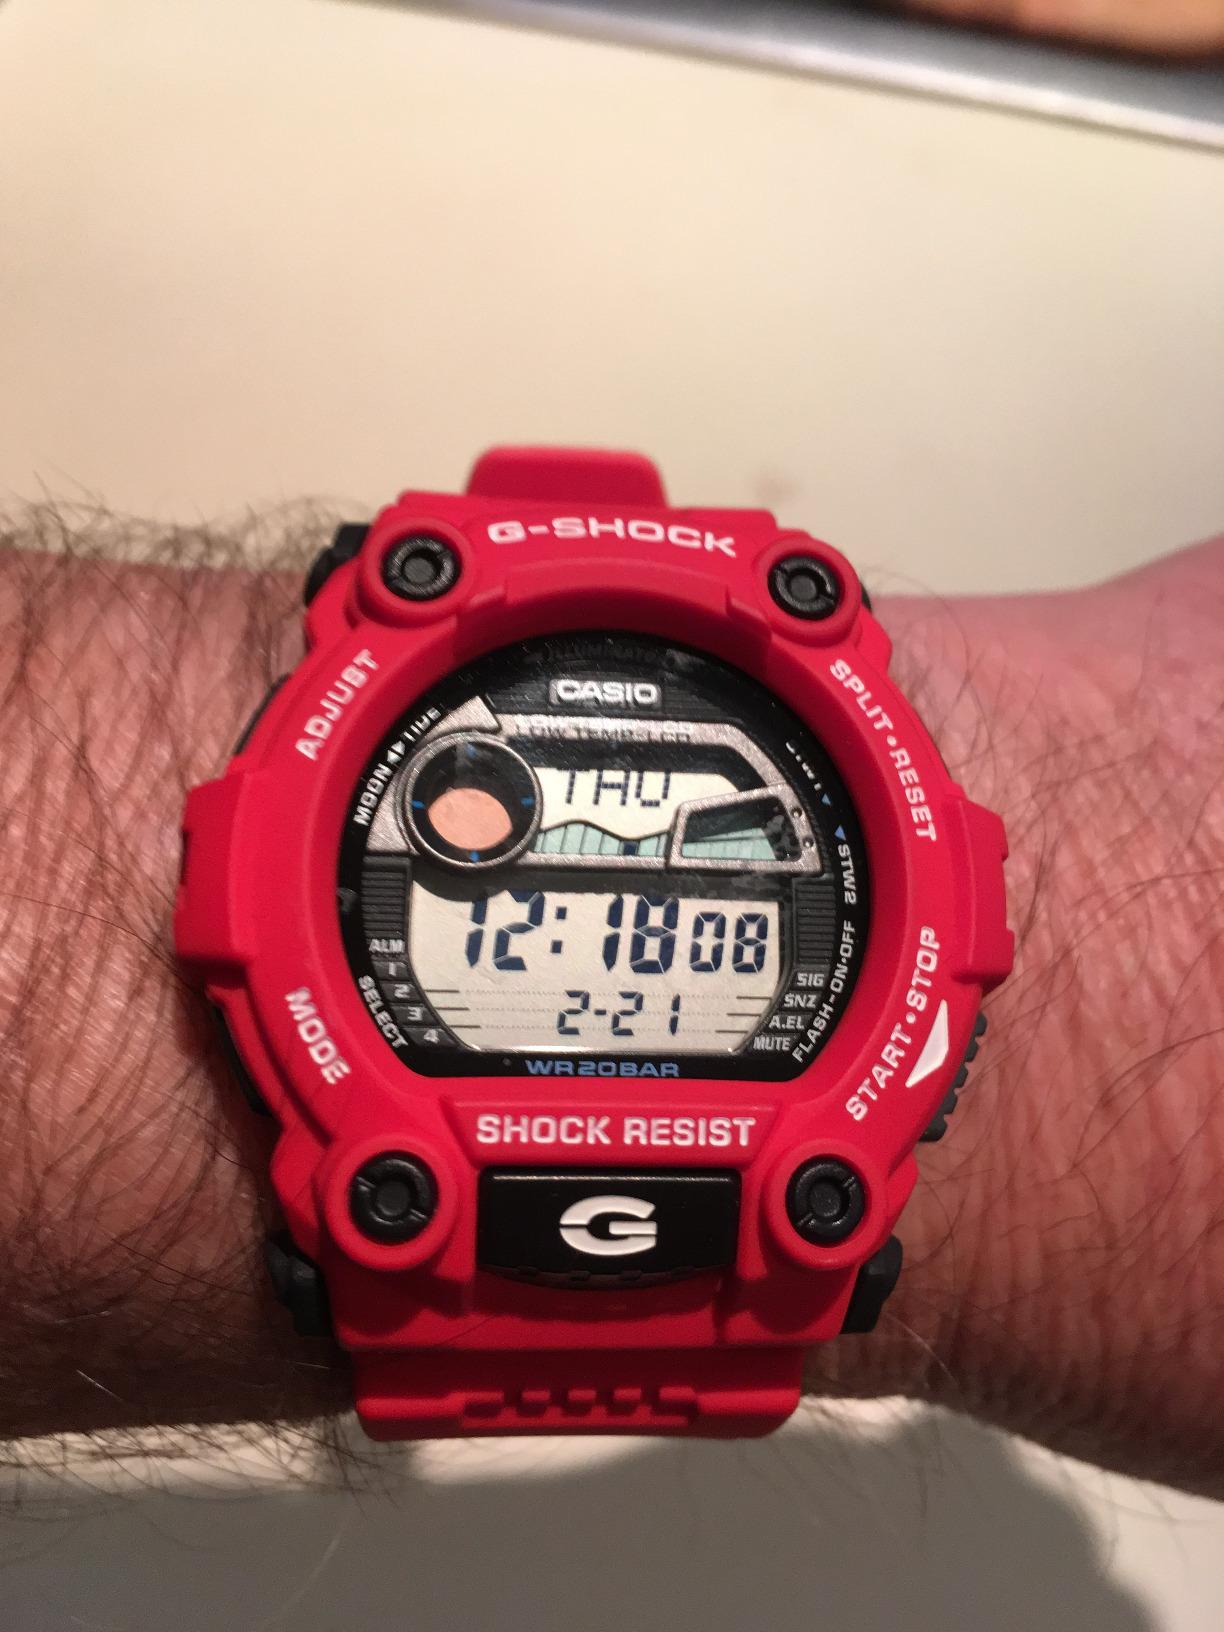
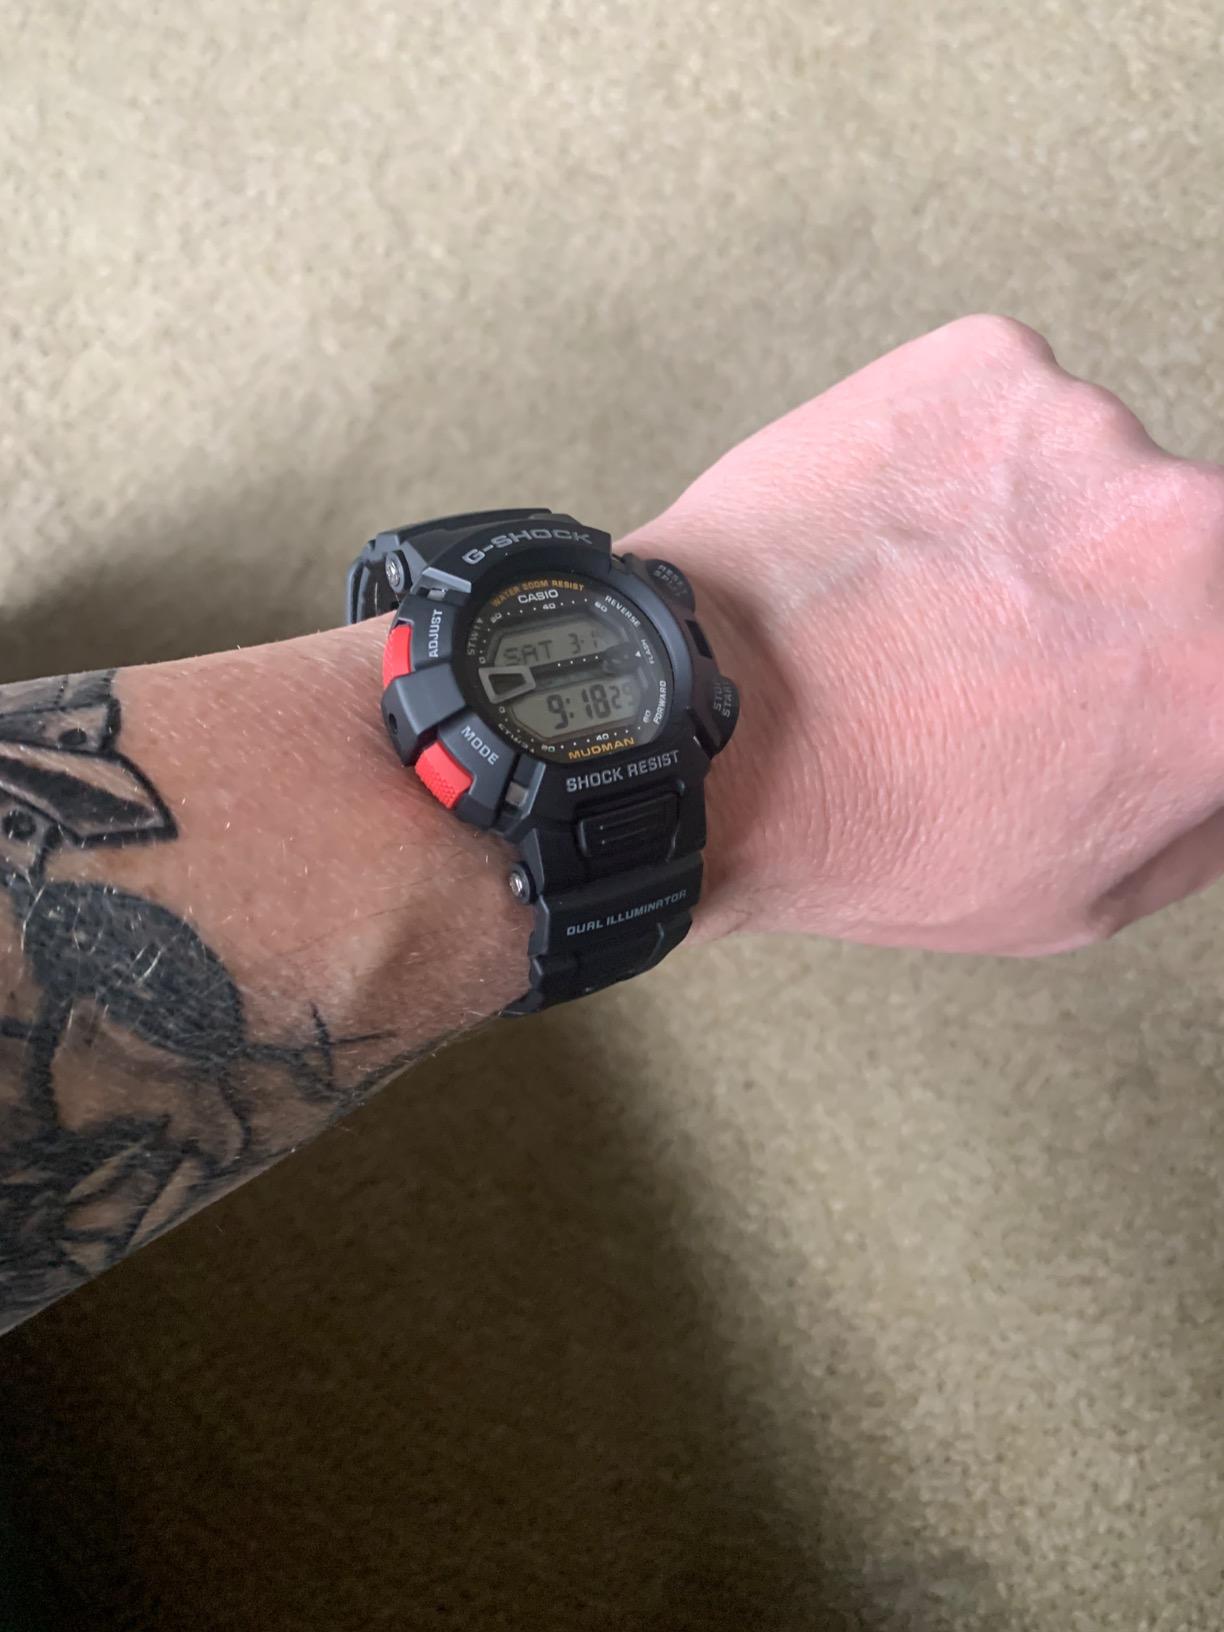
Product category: accessories_watch
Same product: no